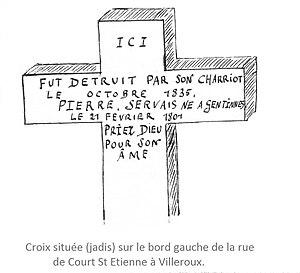
Cénotaphe à Pierre Servais (1801-1835) né à Gentinnes, décédé à Villeroux. Accident de charette sur la rue de Court St Etienne à Villeroux. La Croix est/était située/enfouie sur la gauche en quittant Villeroux. (commune de Chastre, en Brabant Wallon). Belgique. Signalé dans ""Histoire de la paroisse de Villeroux"" de J. Nyssens. (polycopie à compte d'auteur, s-d. )"
Villeroux fait partie de l'entité de Chastre depuis les fusions de communes.
Les mémoriaux de bords de route sont érigés sur les lieux d'un accident de la route mortel. Ils peuvent consister en la pose de bouquets funéraires, stèles, silhouettes noires, ou croix. Leur pose est le fait d'initiatives individuelles, souvent spontanées et entretenues plus ou moins régulièrement. Ces cénotaphes sont également posés dans le cas de crimes ou de suicides, prenant alors l'apparence d'un « nouveau rite funéraire ».